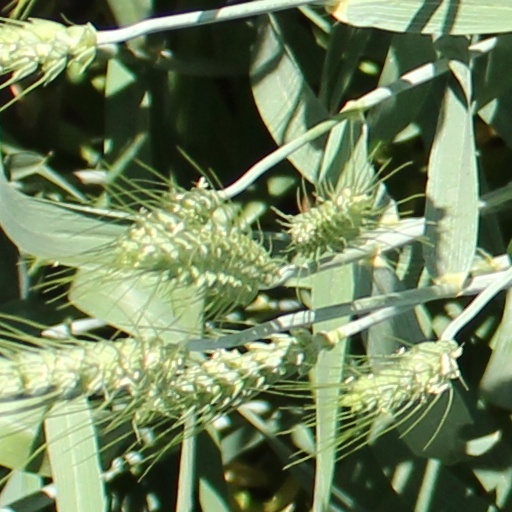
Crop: wheat